Guo Xiaowen

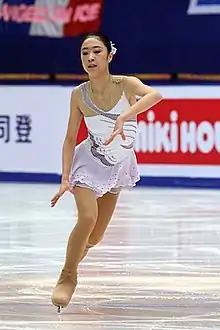
Guo at the 2013 Cup of China

Guo Xiaowen (July 22, 1997) is a Chinese figure skater. She competed in the final segment at the 2013 World Junior Championships in Milan and at one Grand Prix event, the 2013 Cup of China.